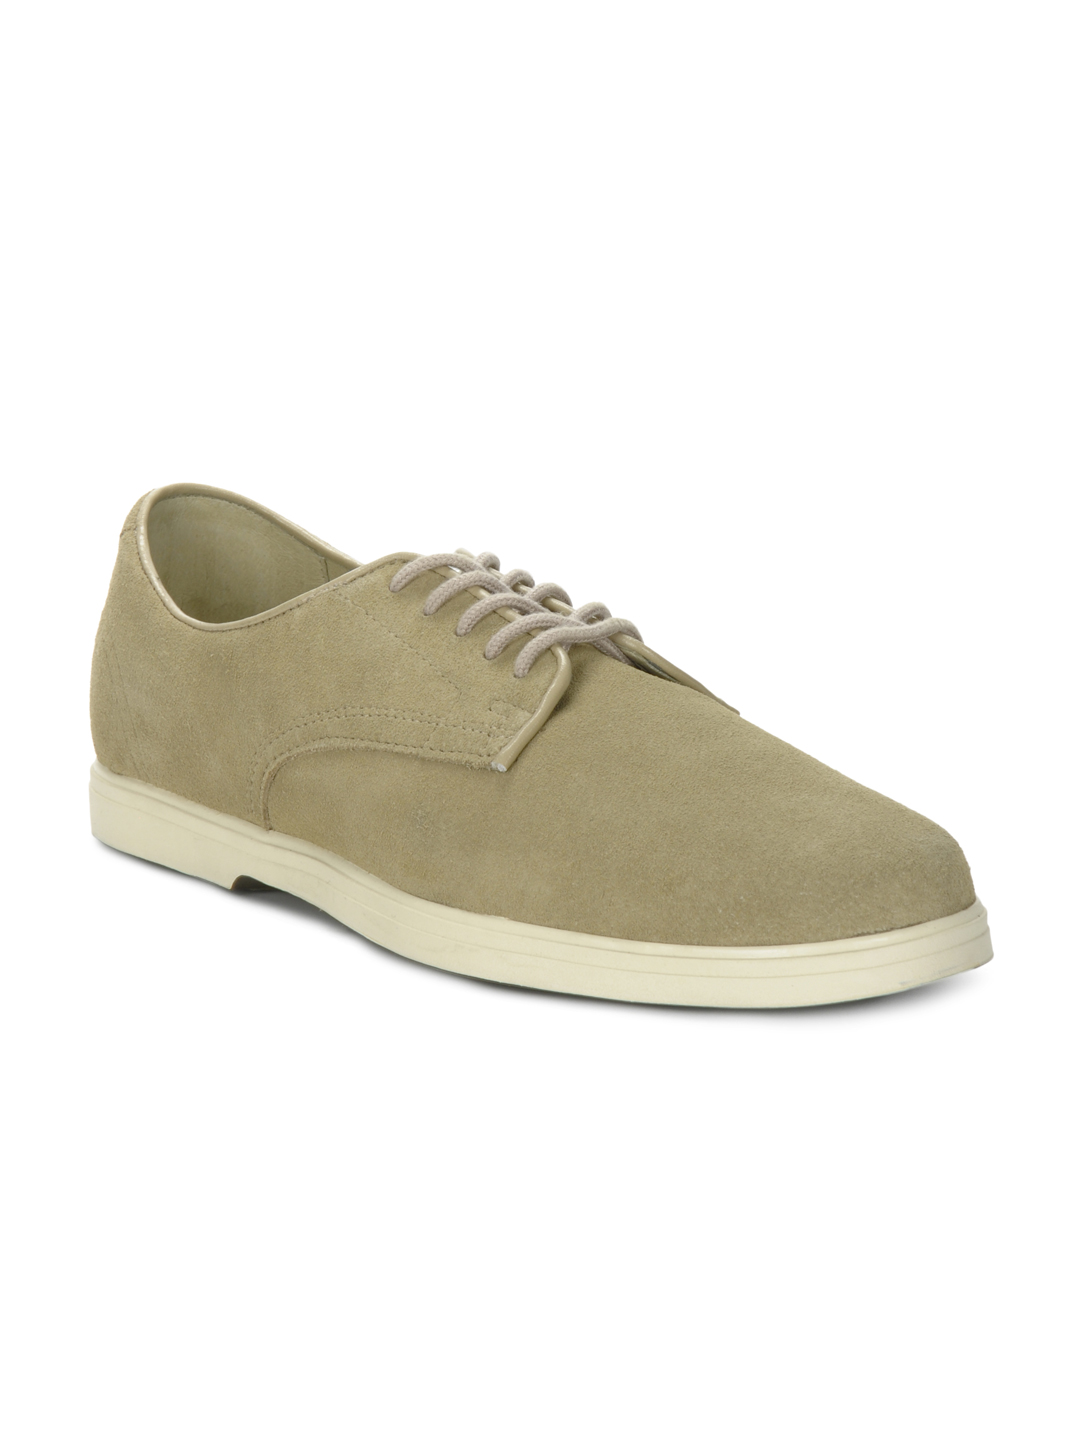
Vans Men Beige Pritchard Shoes
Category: Footwear / Shoes / Casual Shoes
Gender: Men
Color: Beige
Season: Summer 2012
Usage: Casual